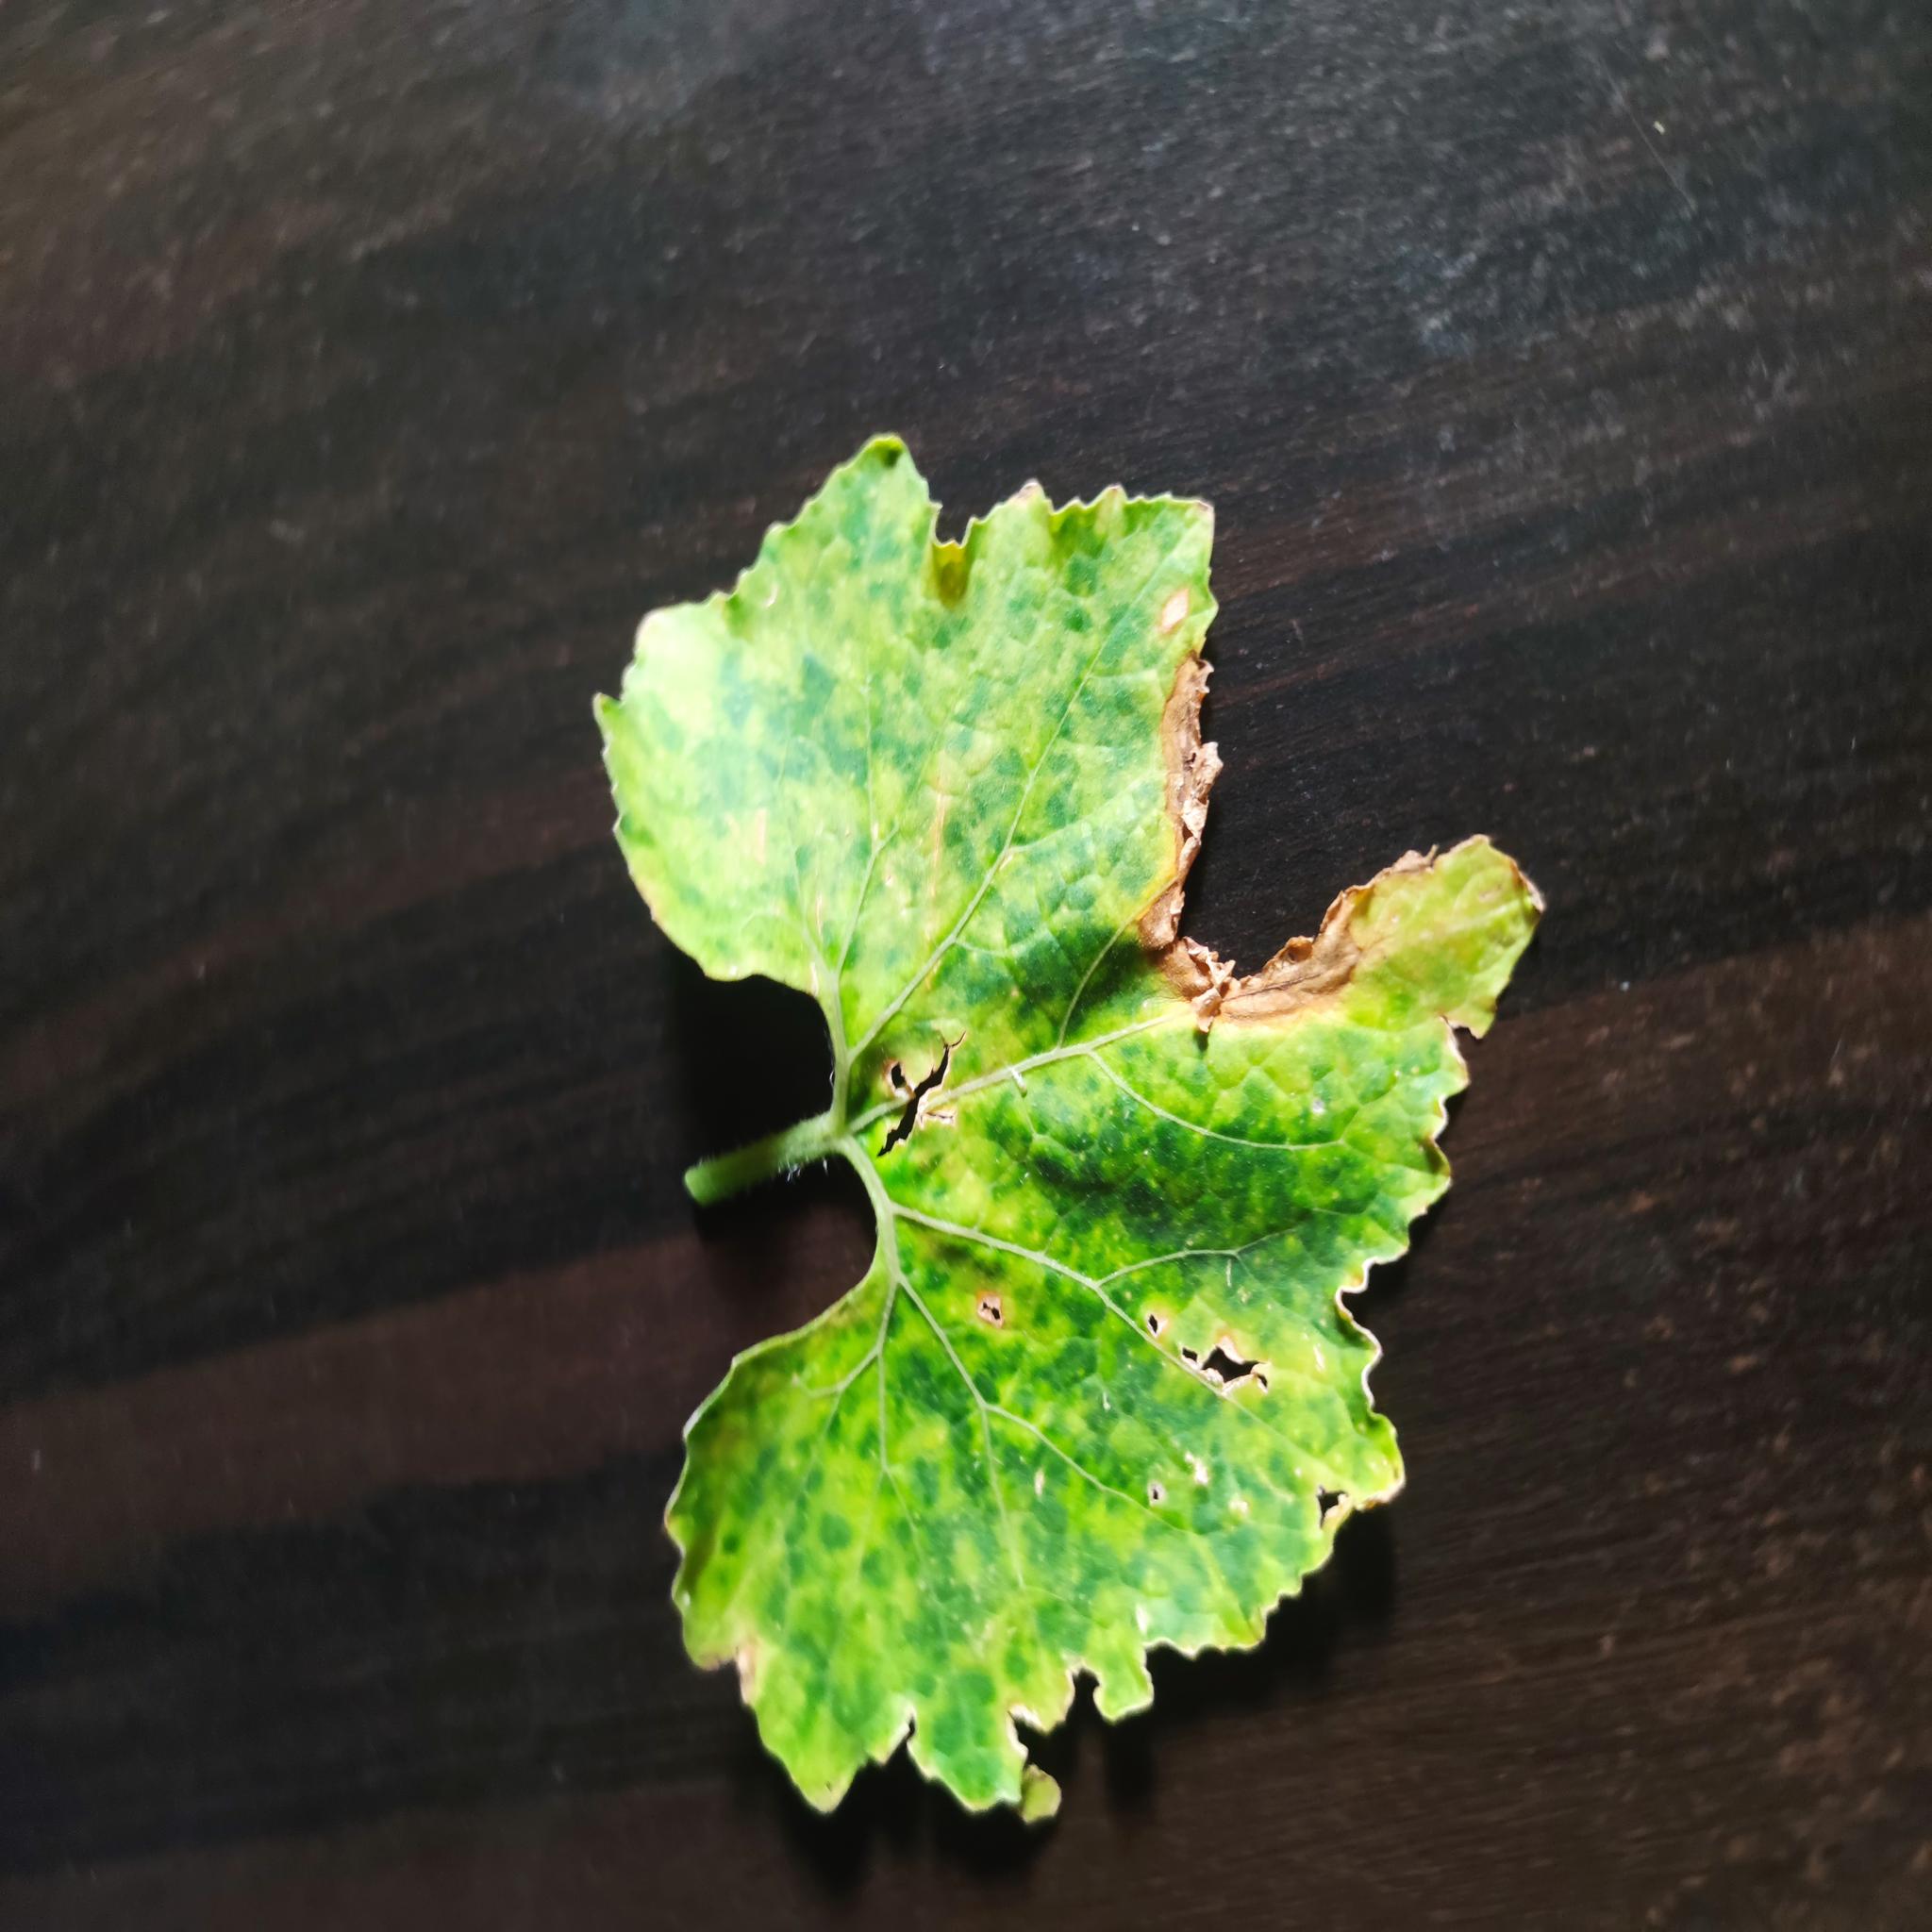
Label: Downy mildew